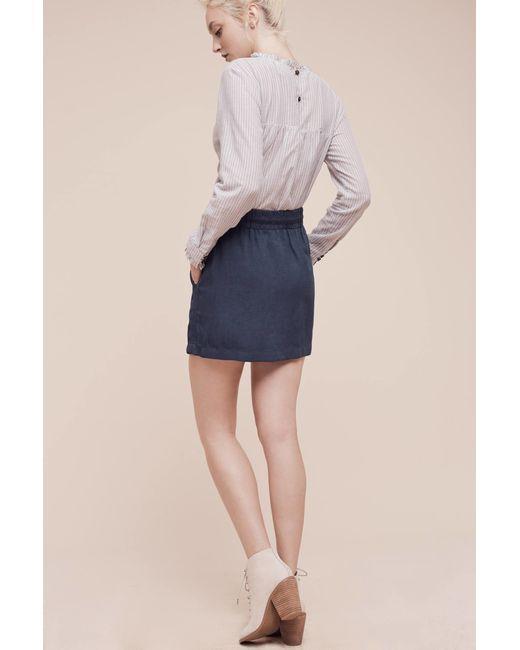
schöne mini blaue Farbe Shorts Frauen